Tel Aviv

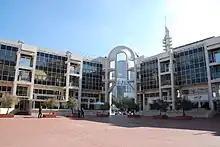
Tel Aviv Performing Arts Center

Tel Aviv has been ranked as the twenty-fifth most important financial center in the world. In 1926, the country's first shopping arcade, Passage Pensak, was built there. By 1936, as tens of thousands of middle class immigrants arrived from Europe, Tel Aviv was already the largest city in Palestine. A small port was built at the Yarkon estuary, and many cafes, clubs and cinemas opened. Herzl Street became a commercial thoroughfare at this time.